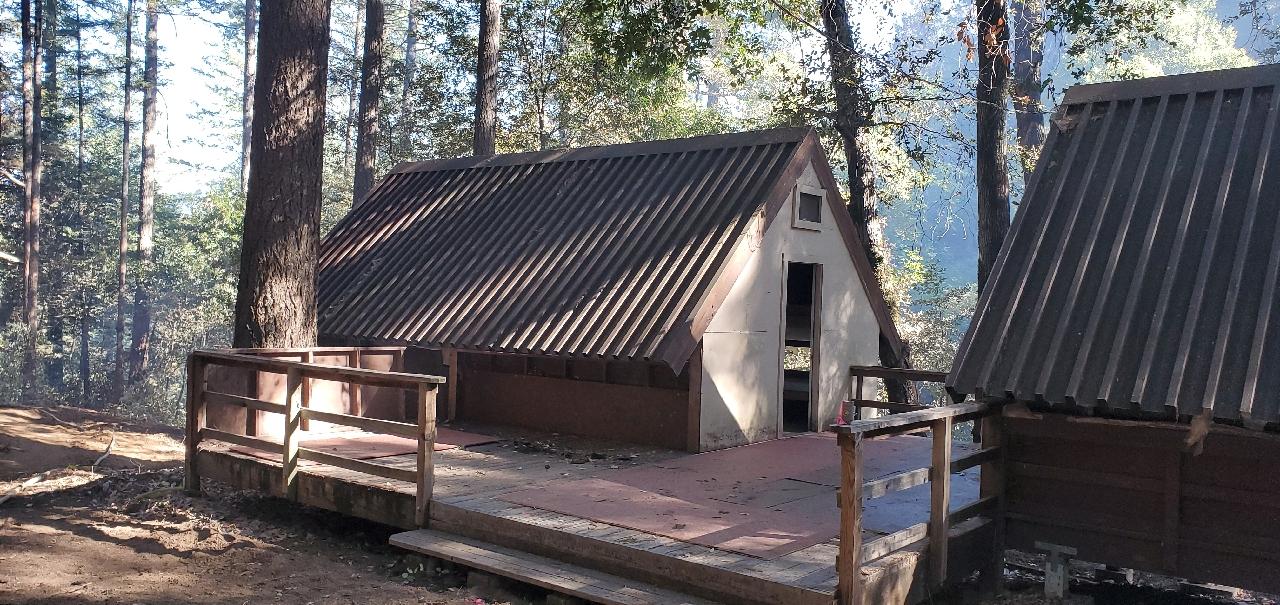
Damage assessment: no_damage